History of Mexico

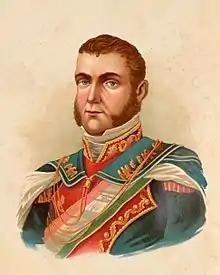
Agustín de Iturbide the first Emperor of Mexico in 1822 after leading the Mexican War of Independence against Spain, but his reign was short-lived, lasting only until 1823 when he abdicated, and Mexico transitioned to a republic.

When Mexico achieved its independence, the southern portion of New Spain became independent as well, as a result of the Treaty of Córdoba, so Central America, present-day Costa Rica, El Salvador, Guatemala, Honduras, Nicaragua, and part of Chiapas were incorporated into the Mexican Empire. Although Mexico now had its own government, there was no revolutionary social or economic change. The formal, legal racial distinctions were abolished, but power remained in the hands of white elites. The power vacuum left by the viceroyalty was filled by the military and the Catholic Church. Both the army and the church lost personnel while establishing the new regime. An index of the fall in the economy was the decrease in revenues to the church via the tithe, a tax on agricultural output. Mining, especially, was hard hit. It had been the motor of the colonial economy, but there was considerable fighting during the war of independence in Zacatecas and Guanajuato, the two most important silver mining sites. Despite Viceroy O'Donojú's signing the Treaty of Córdoba giving Mexico independence, the Spanish government did not recognize it as legitimate and claimed sovereignty over Mexico.